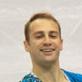
Age: 24